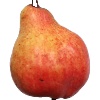
Label: Pear Red 1